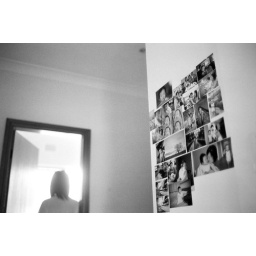
There's a wall in our house where we display our family photos. I will show you when you visit!